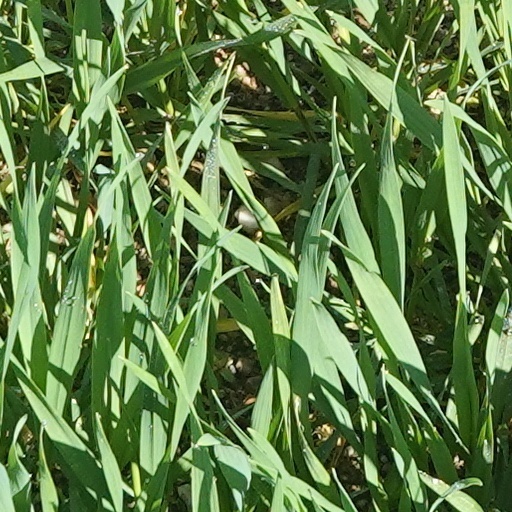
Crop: wheat